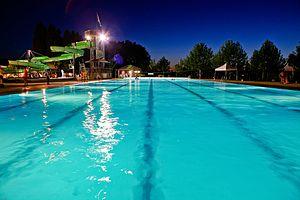
Le parc aquatique Ludolac de Vesoul (Haute-Saône)
Le sport à Vesoul est particulièrement renommé et diversifié notamment grâce au multiples clubs réputés et équipements sportifs d'importance que compte la ville-préfecture de la Haute-Saône. Vesoul a été élue « Ville la plus sportive de France » en 2001.
En construction, l’étanchéité est un principe constructif d'une paroi pour interdire le passage de l'eau sous tous ses états. L'étanchéité est la plupart du temps assurée par des produits de construction comme les membranes ou des matériaux comme les enduits. Elle est utilisée pour les toitures-terrasses, pour la construction de réservoir d'eau, piscines ou tout autre réceptacle destiné à recueillir des fluides.
Une piscine est un bassin artificiel, étanche, rempli d'eau et dont les dimensions permettent à un être humain de s'y plonger au moins partiellement. Une piscine se différencie d'une cuve ou d'une baignade par ses équipements de filtration. Il existe différents types de piscine dont les caractéristiques varient en fonction de leurs destinations et de leur usage.